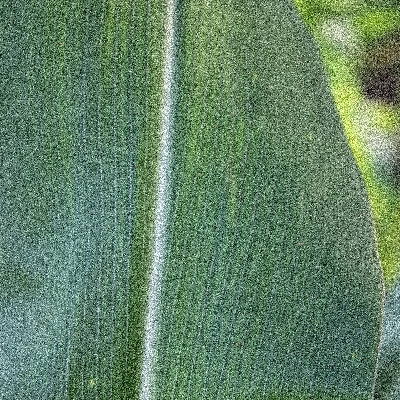
Label: Corn_(Maize)___Leaf_Spot